Carn Menyn

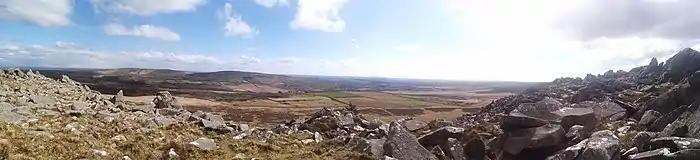
A view from Carn Menyn

Geochemical analysis has shown that some of the bluestones from the inner horseshoe at Stonehenge probably came from Carn Menyn, Carn Goedog, Carn Breseb, Cerrig Marchogion and other sites in the Preseli Hills, while rhyolite fragments may have come from Carn Alw and further afield.